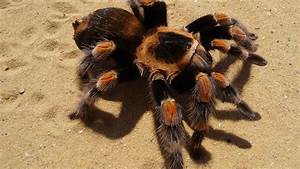
Label: spider